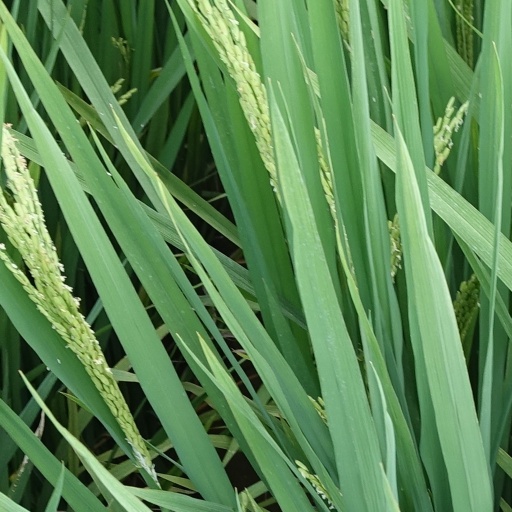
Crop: rice